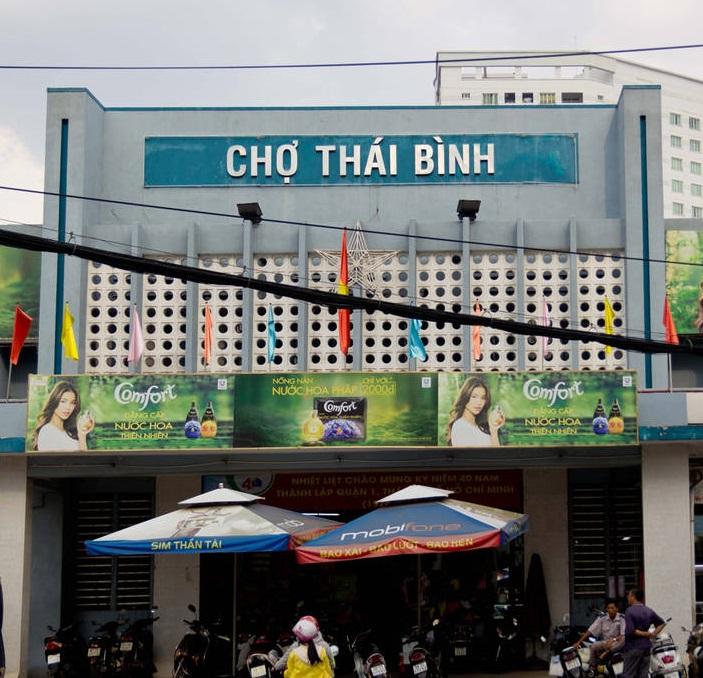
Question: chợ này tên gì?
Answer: tên thái bình